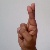
The image shows a hand gesture representing the letter 'R' in Indian Sign Language.